Spark-gap transmitter

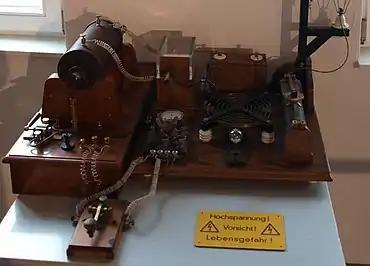
Low-power inductively coupled spark-gap transmitter on display in Electric Museum, Frastanz, Austria. The spark gap is inside the box with the transparent cover at top center.

A spark-gap transmitter is an obsolete type of radio transmitter which generates radio waves by means of an electric spark. Spark-gap transmitters were the first type of radio transmitter, and were the main type used during the wireless telegraphy or "spark" era, the first three decades of radio, from 1887 to the end of World War I. German physicist Heinrich Hertz built the first experimental spark-gap transmitters in 1887, with which he proved the existence of radio waves and studied their properties.